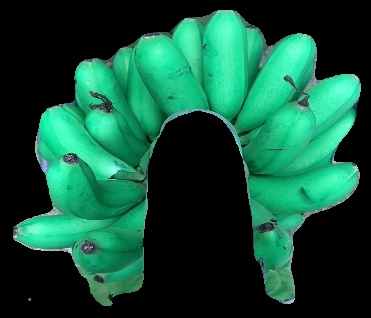
Variety: rasbale
Grade: grade1